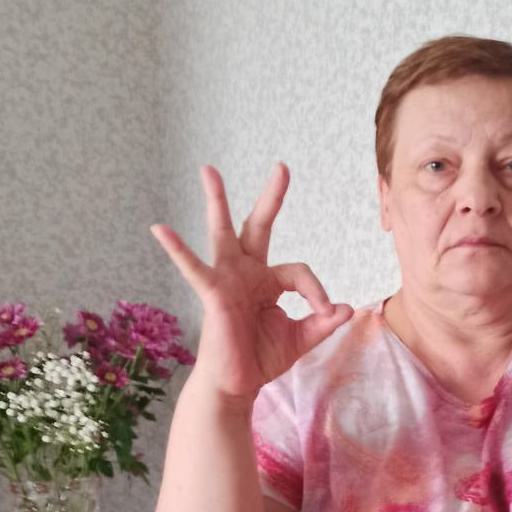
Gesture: ok